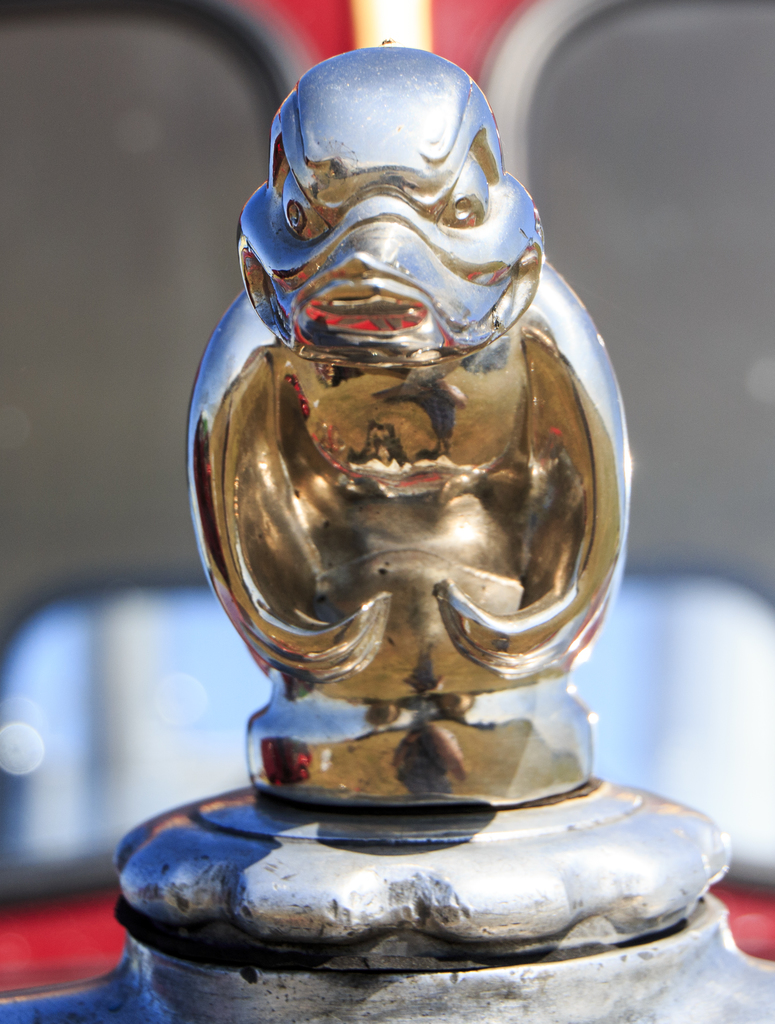
Label: others